Turbo generator

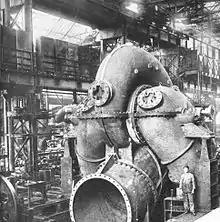
Turbine construction at the Ganz Company around 1886

The first turbo-generators were electric generators powered by water turbines. The first Hungarian water turbine was designed by the engineers of the Ganz Works in 1866; industrial-scale production with dynamo generators started only in 1883. Engineer Charles Algernon Parsons demonstrated a DC steam-powered turbo generator using a dynamo in 1887, and by 1901 had supplied the first large industrial AC turbo generator of megawatt power to a plant in Elberfeld, Germany.